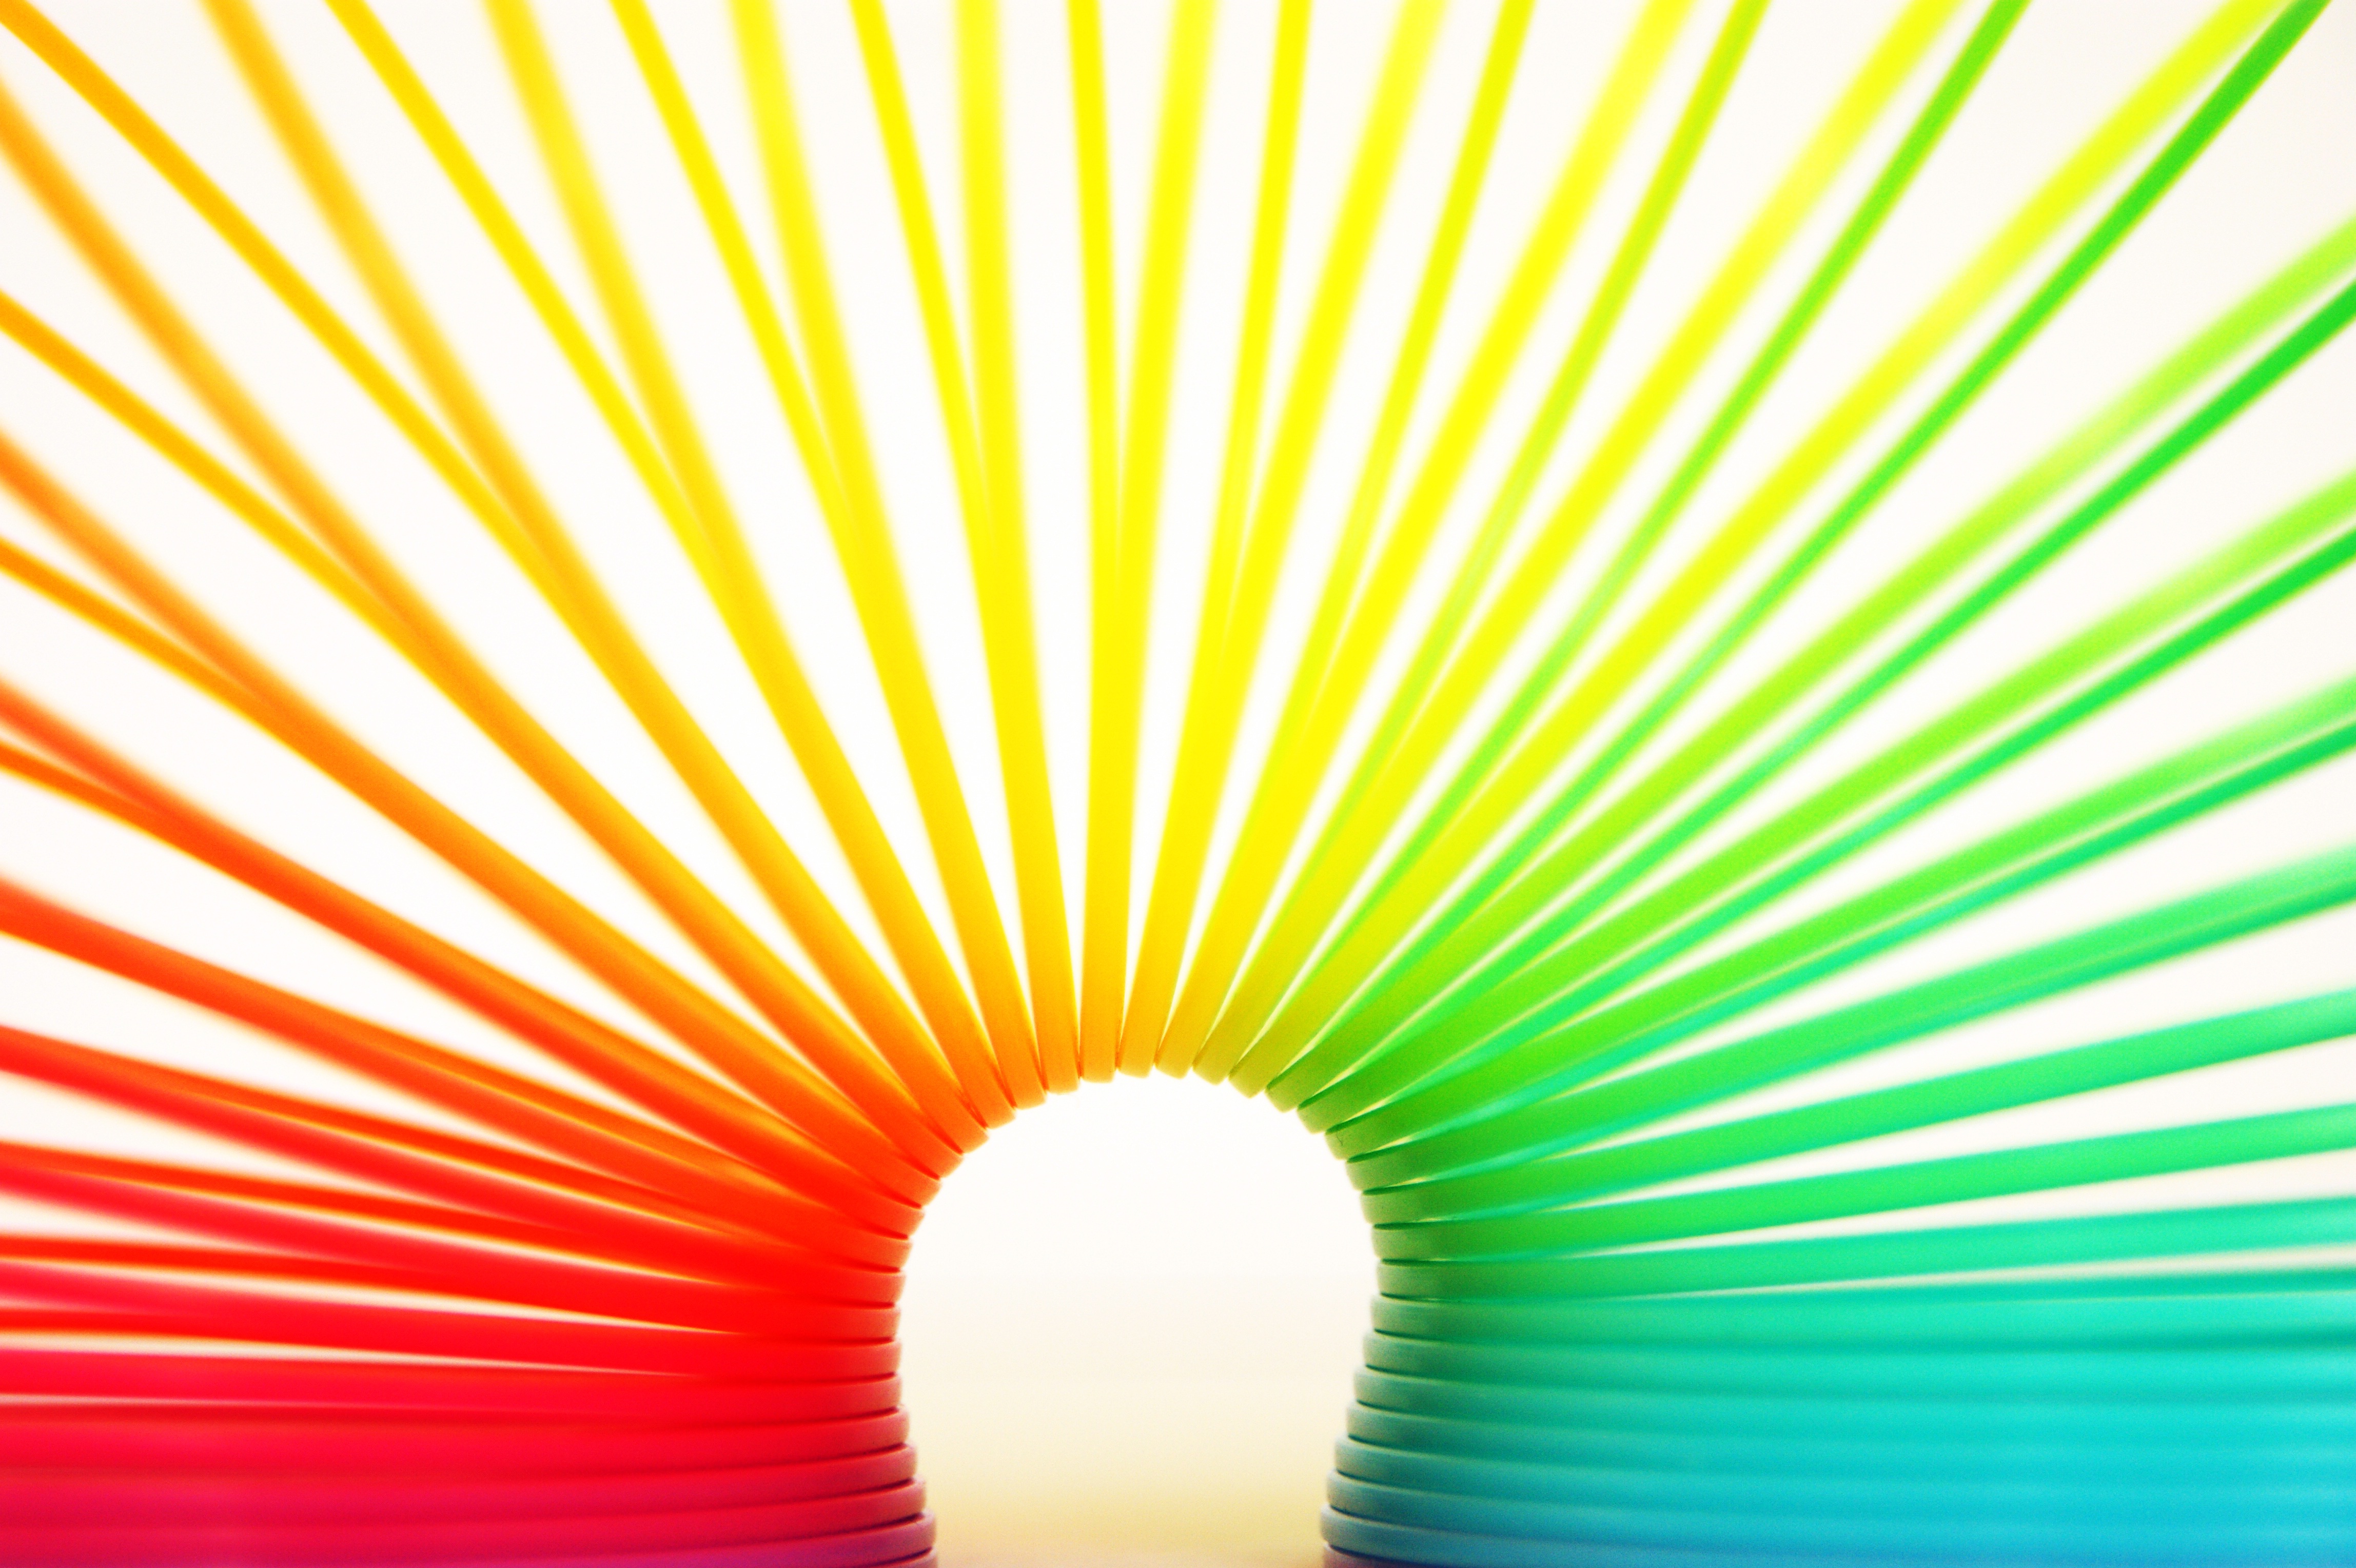
creative, light, ceiling, line, color, yellow, lighting, circle, energy, interior design, children, rainbow, toys